George H. Love

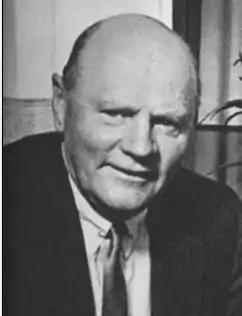
Image of George Love

George H. Love (September 4, 1900 – July 25, 1991) was an American businessman and industrialist, who was in control of two major corporations—the Consolidation Coal Company and the Chrysler Corporation—and lead both back to profitability.